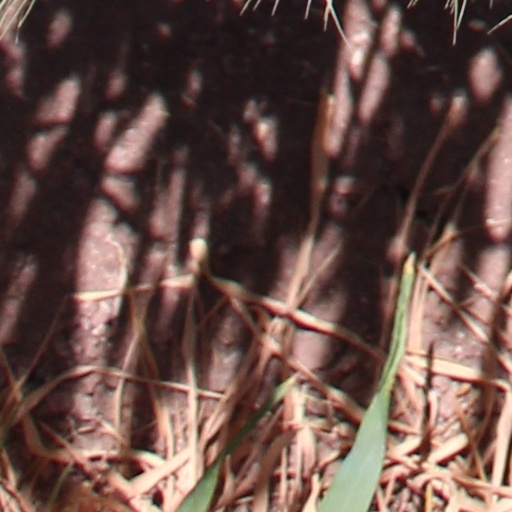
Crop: wheat